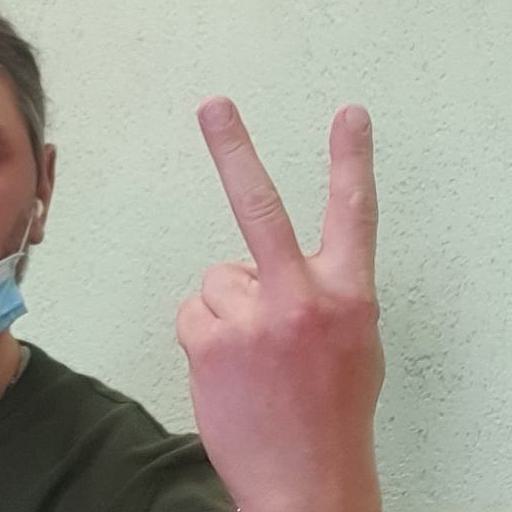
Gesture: peace_inverted